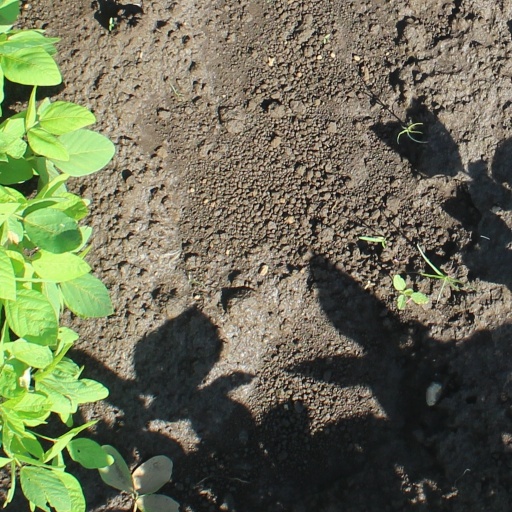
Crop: soybean